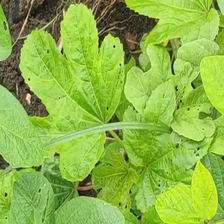
Weed species: Little_Mallow(Malva parviflora)